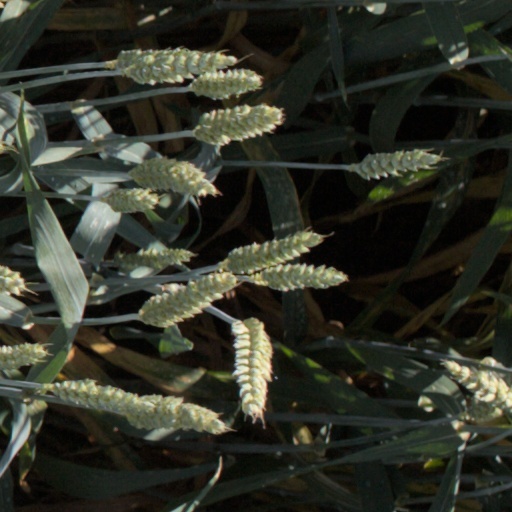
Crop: wheat